USS Dwight D. Eisenhower

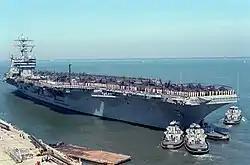
"Dwight D. Eisenhower" departs Norfolk for Operation Uphold Democracy in 1994.

In September 1994, "Dwight D. Eisenhower" and elements of the U.S. 10th Mountain Division first tested the concept of adaptive force packaging. The division's soldiers and equipment were loaded on board, and the ship's Army/Navy team headed for Port-au-Prince to lead Operation Uphold Democracy, the U.S.-led effort to restore the elected government of Haiti.